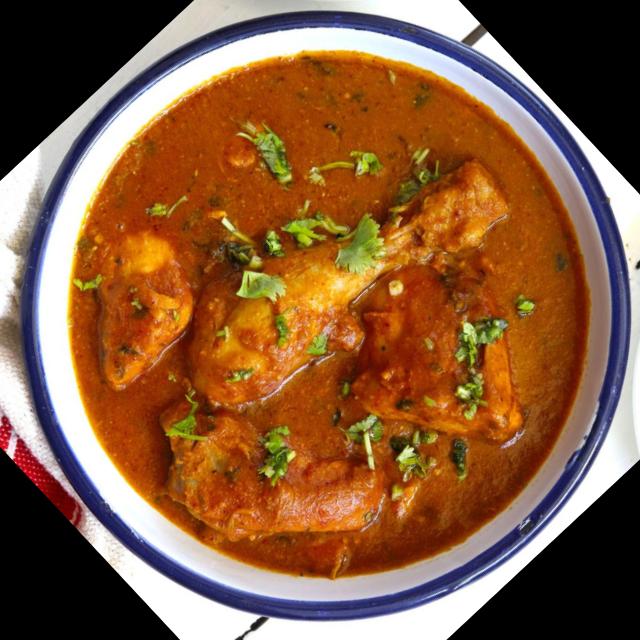
Dish: chicken_curry